Sarkar Sahab

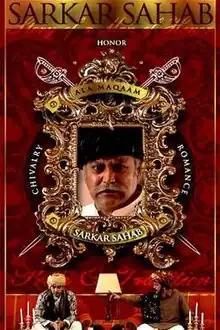
Poster for the series

Sarkar Sahab was a 2007 Pakistani TV serial based on the culture of cholistan desert and modern Dubai. The serial is directed by Kamran Qureshi & Iram Qureshi, written by Seema Ghazal and produced by Humayun Saeed & Abdullah Kadwani's production house 7th Sky Entertainment.